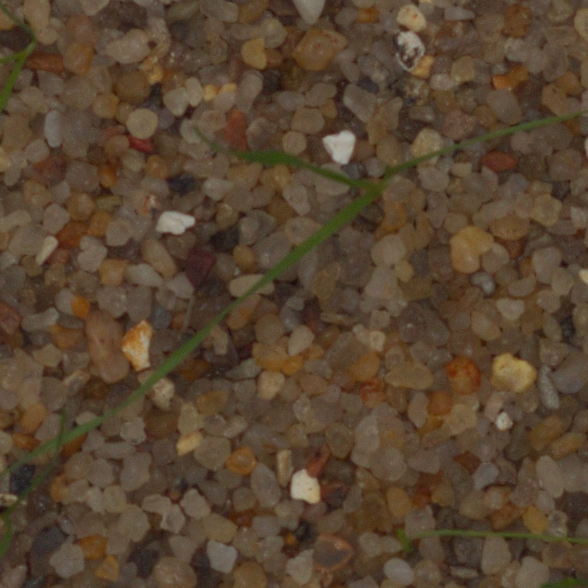
Label: loose_silkybent